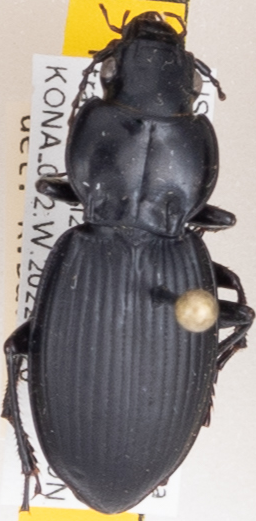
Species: Cyclotrachelus sodalis colossus
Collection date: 2022-07-20
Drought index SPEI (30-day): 0.718
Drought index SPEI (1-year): -0.276
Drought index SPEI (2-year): -0.24